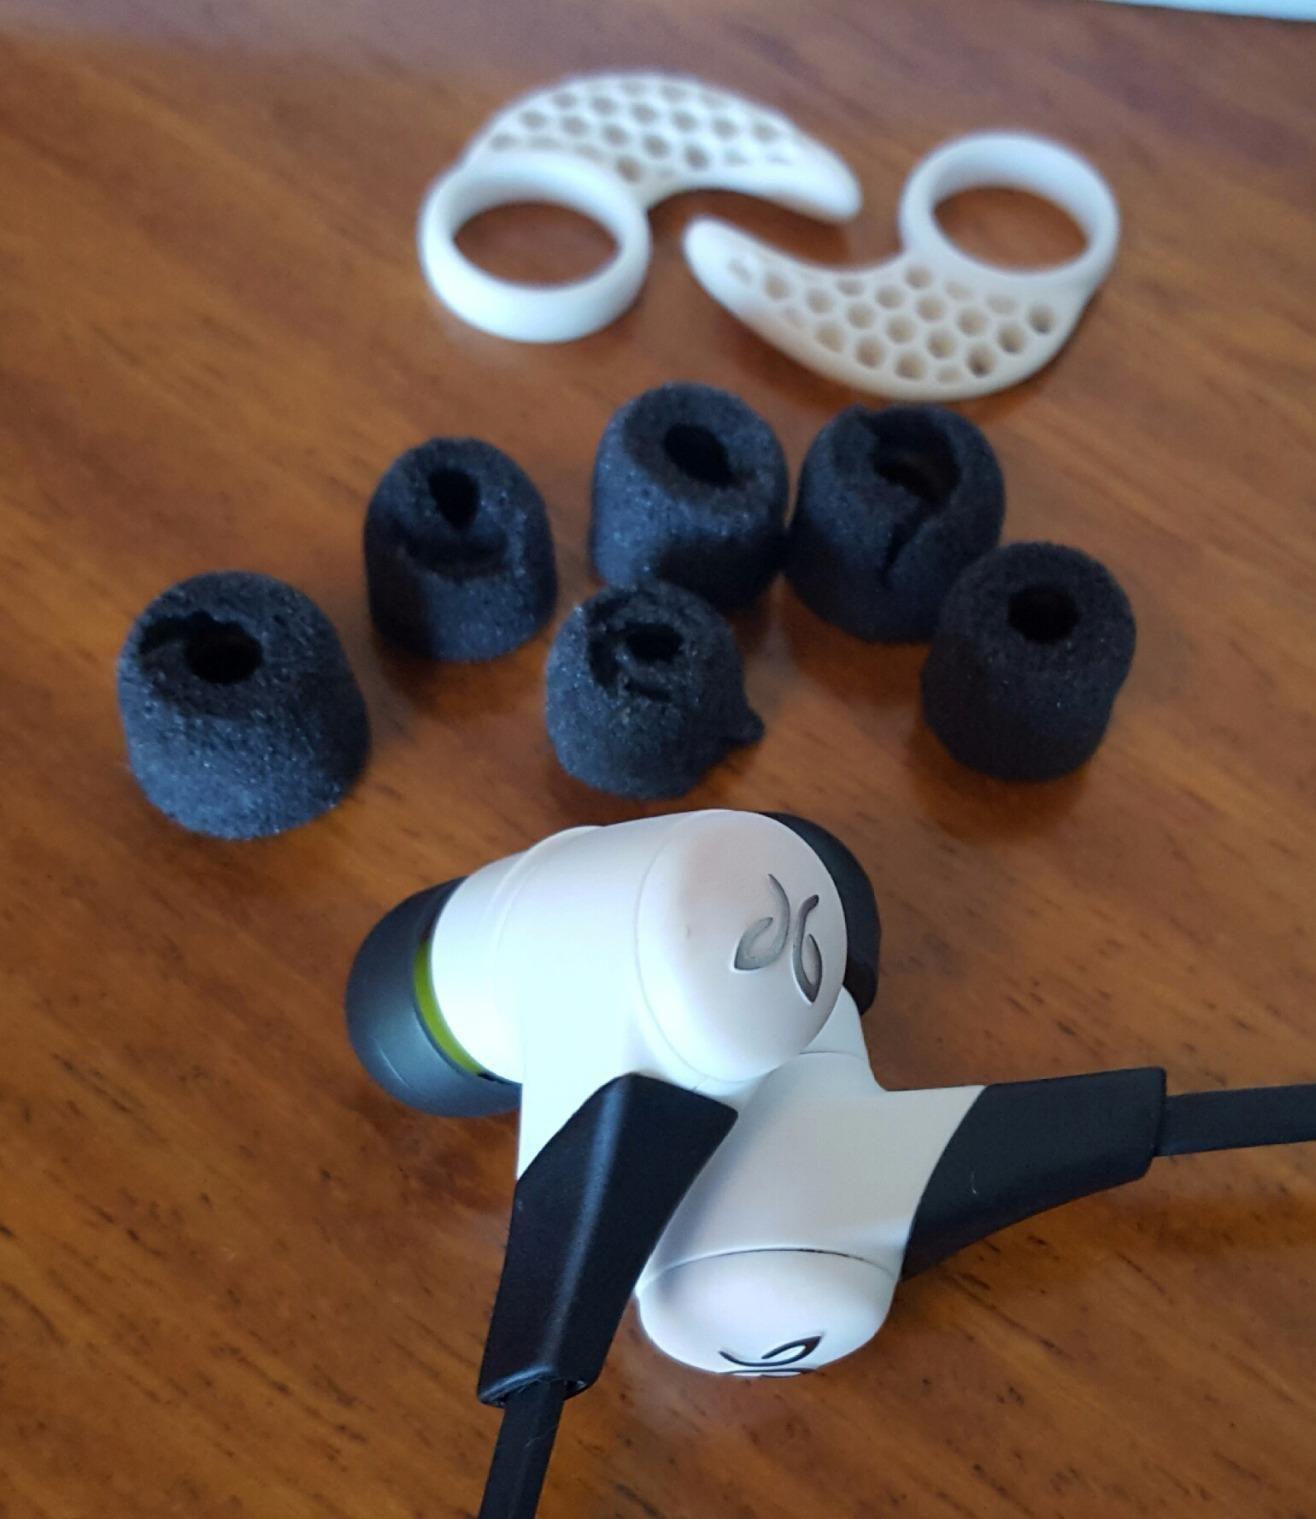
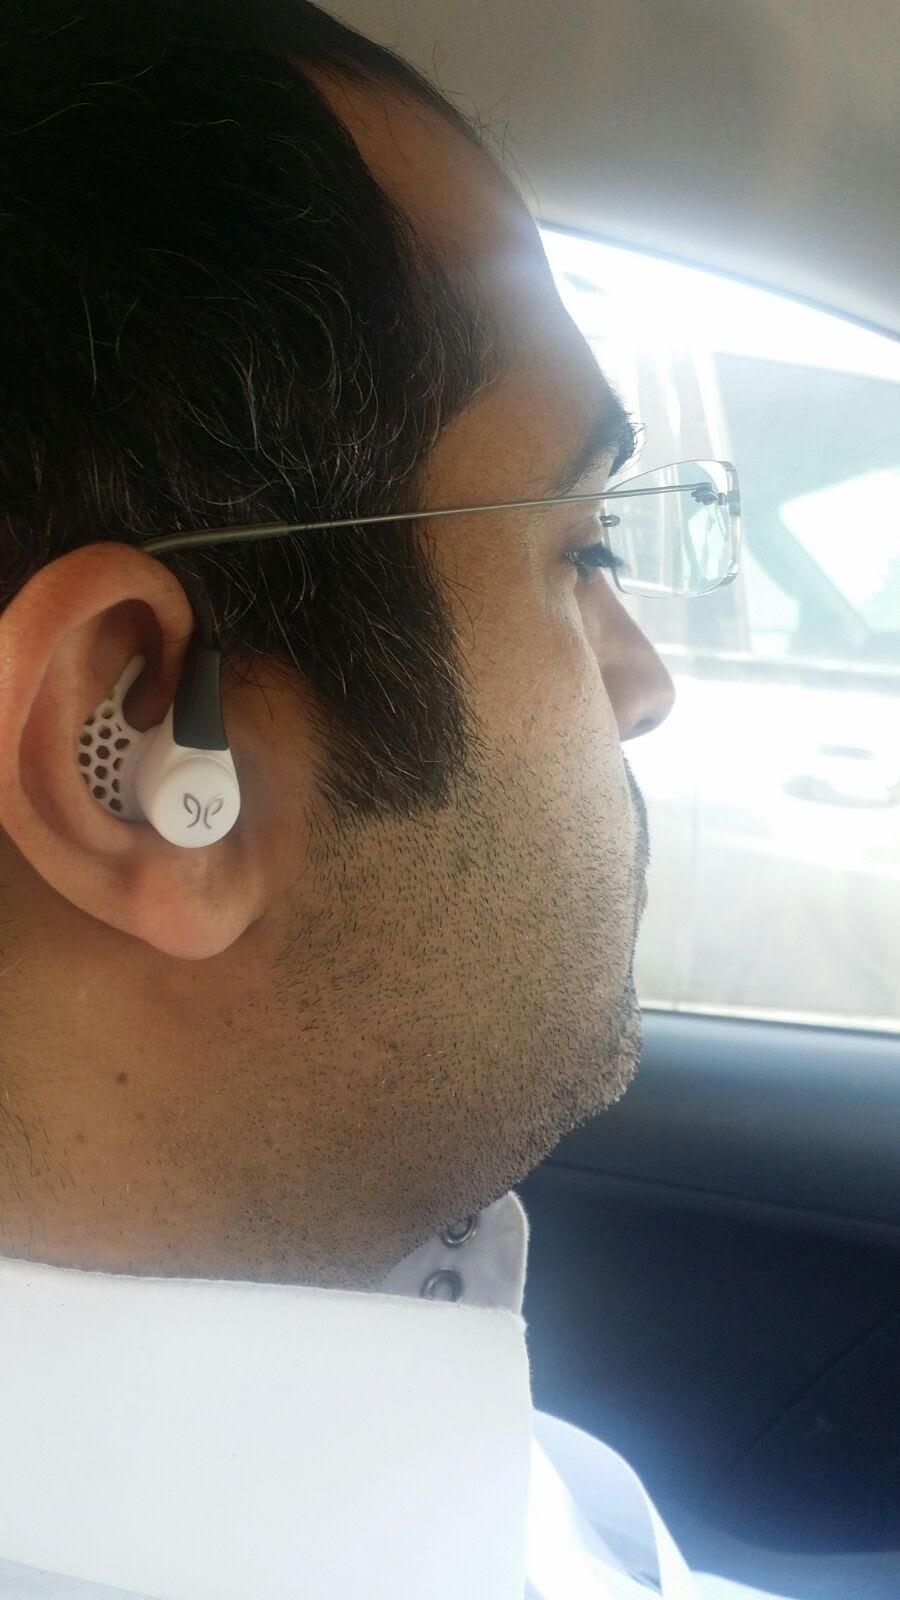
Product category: headphones
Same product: yes